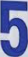
Number: 5